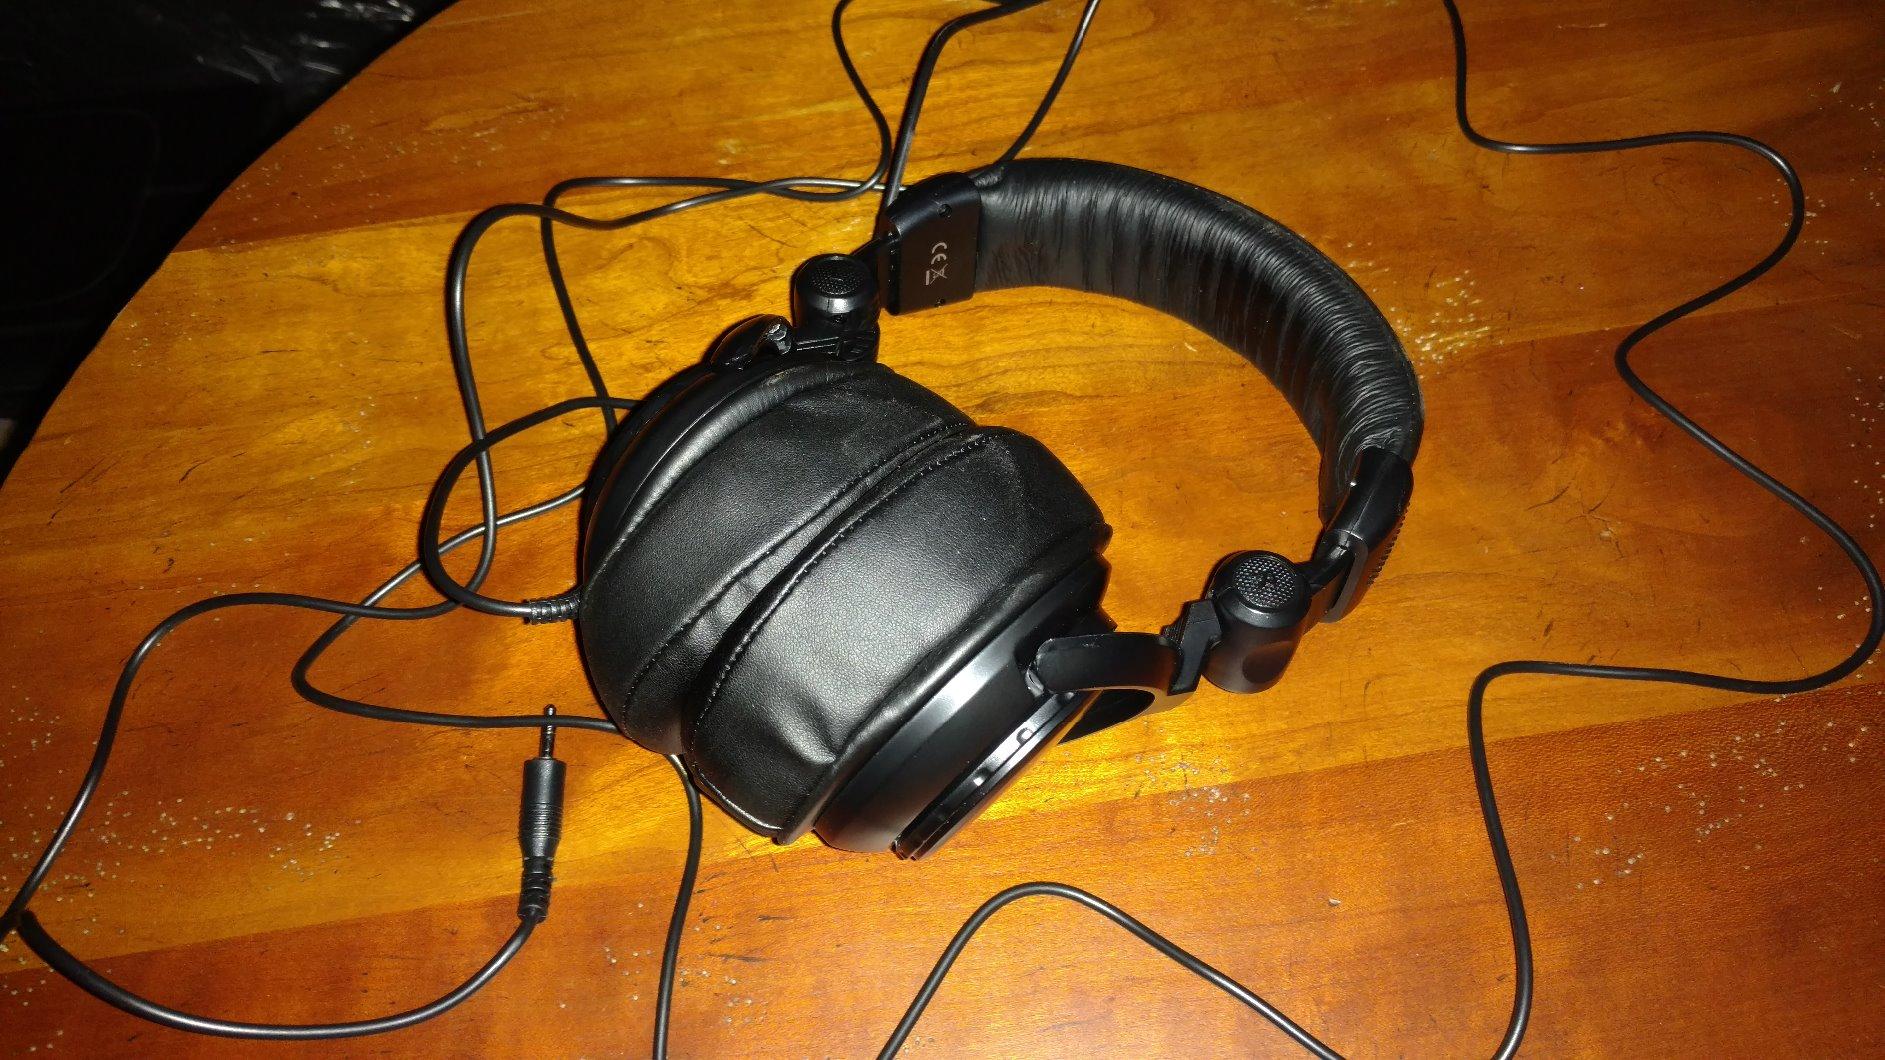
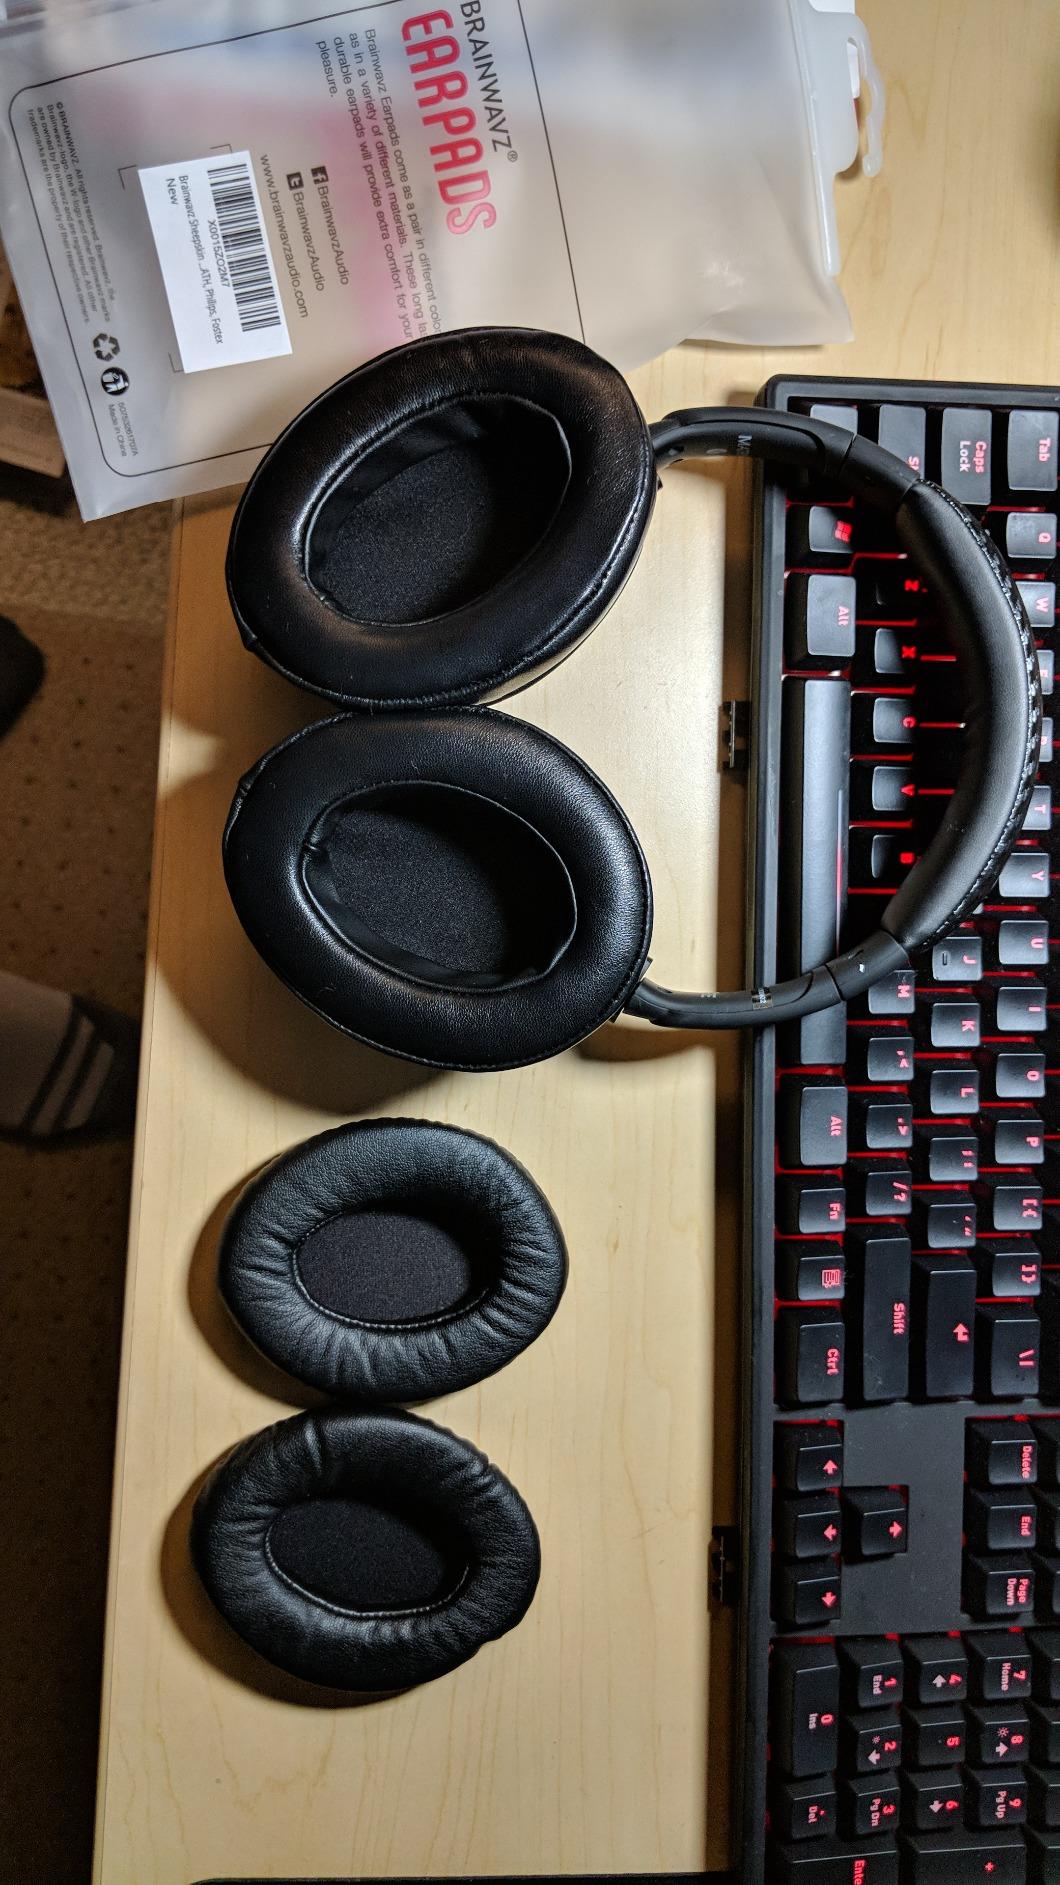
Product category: headphones
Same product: no